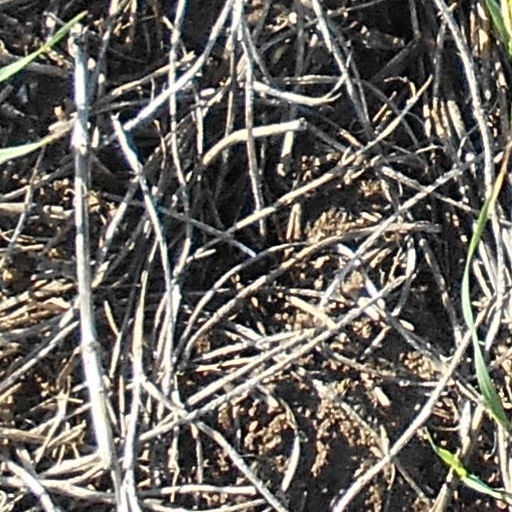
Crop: wheat